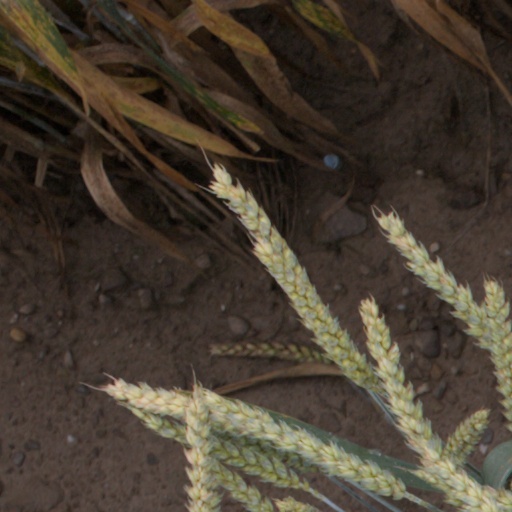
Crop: wheat